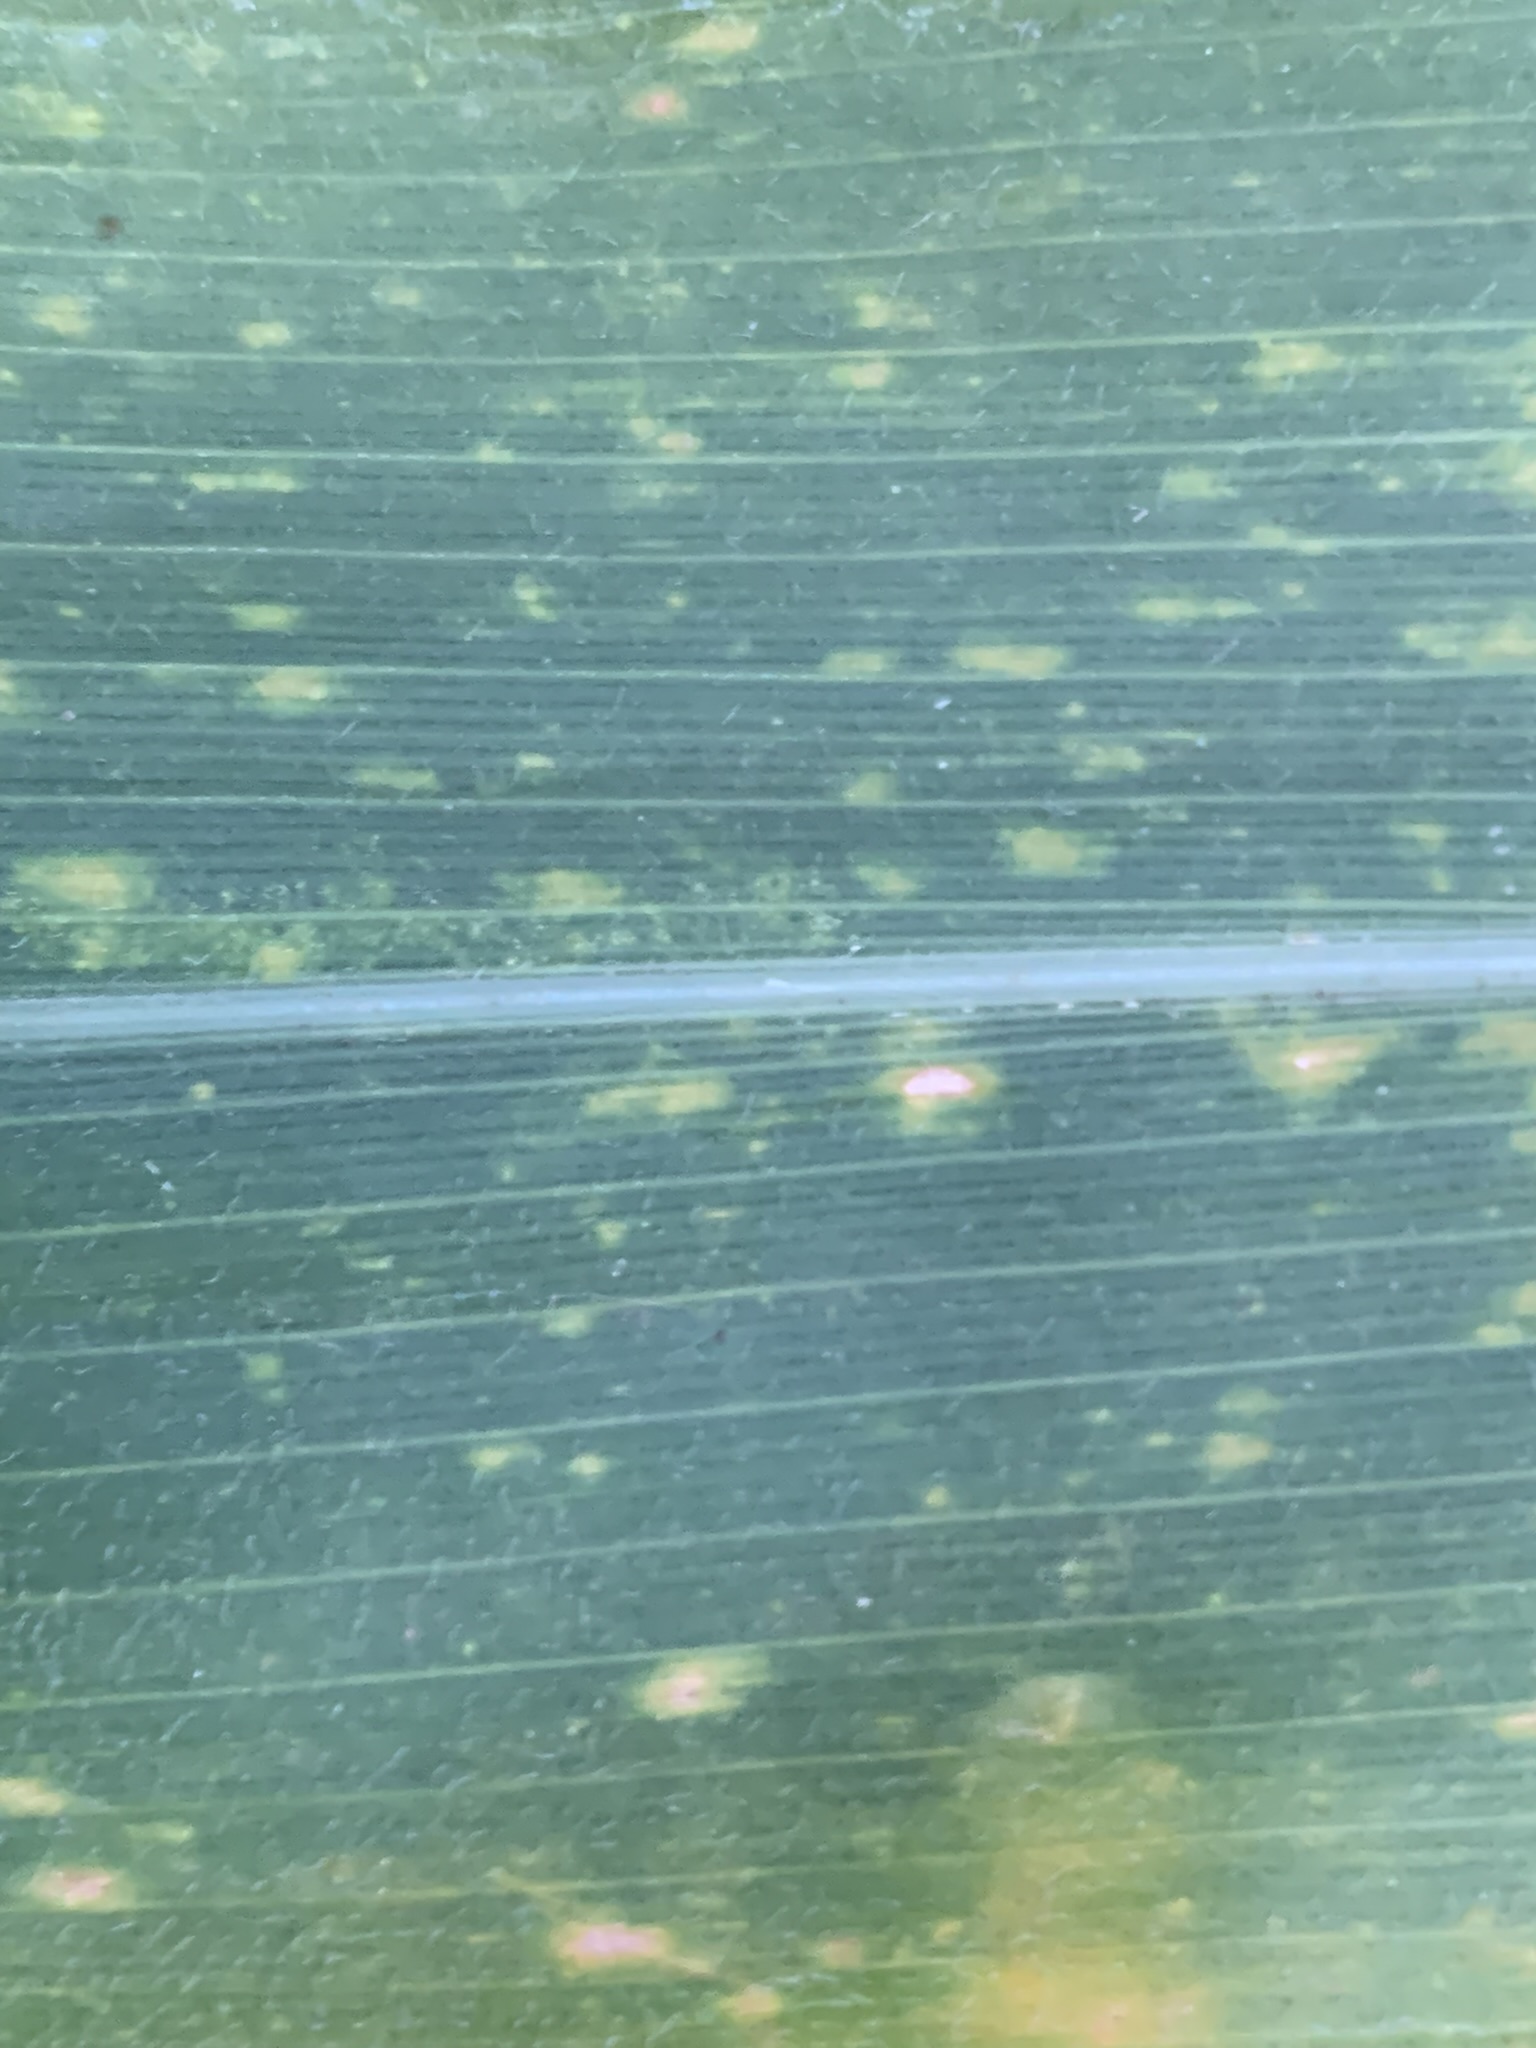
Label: MLN